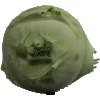
Label: kohlrabi